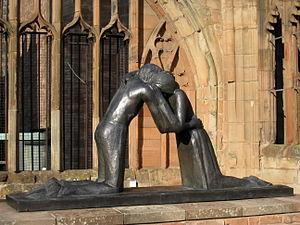
La cathédrale Saint-Michel de Coventry est une cathédrale anglicane située à Coventry, dans les Midlands de l'Ouest, en Angleterre. Elle est l'église-mère du diocèse de Coventry.
Josefina de Vasconcellos, née le 26 octobre 1904, morte le 20 juillet 2005, est une sculptrice anglaise d'origine brésilienne.